List of awards and nominations received by the Carpenters

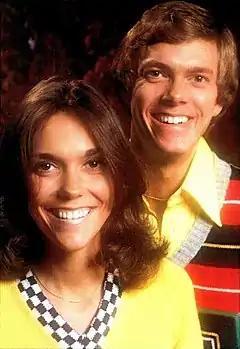
The Carpenters in 1974

The American pop group the Carpenters, featuring siblings Karen and Richard Carpenter have received several awards and nominations, both in their active career and posthumously.